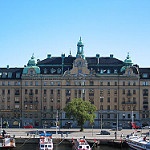
Scene: Outdoor